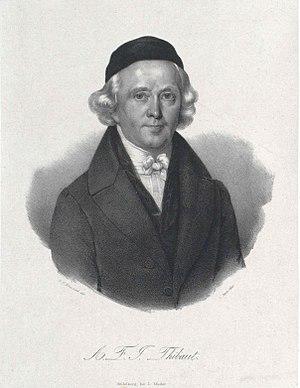
Anton Friedrich Justus Thibaut est un juriste allemand et historien du droit, qui a contribué également à la redécouverte de la musique ancienne.